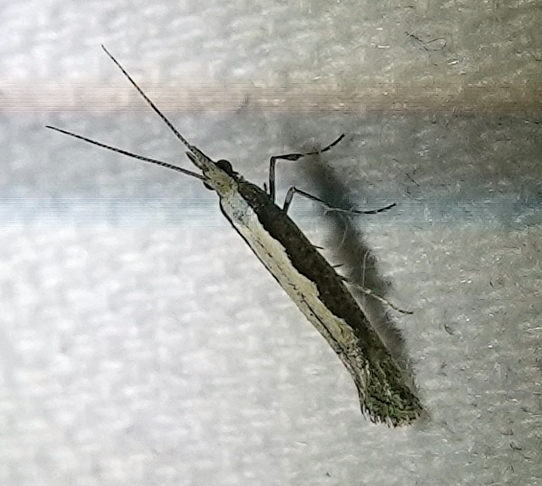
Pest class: diamondback_moth